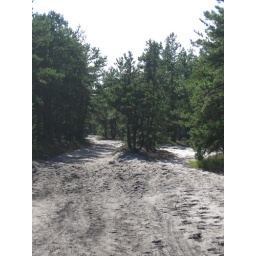
A typical sugar sand road in the pines